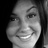
Emotion: happy